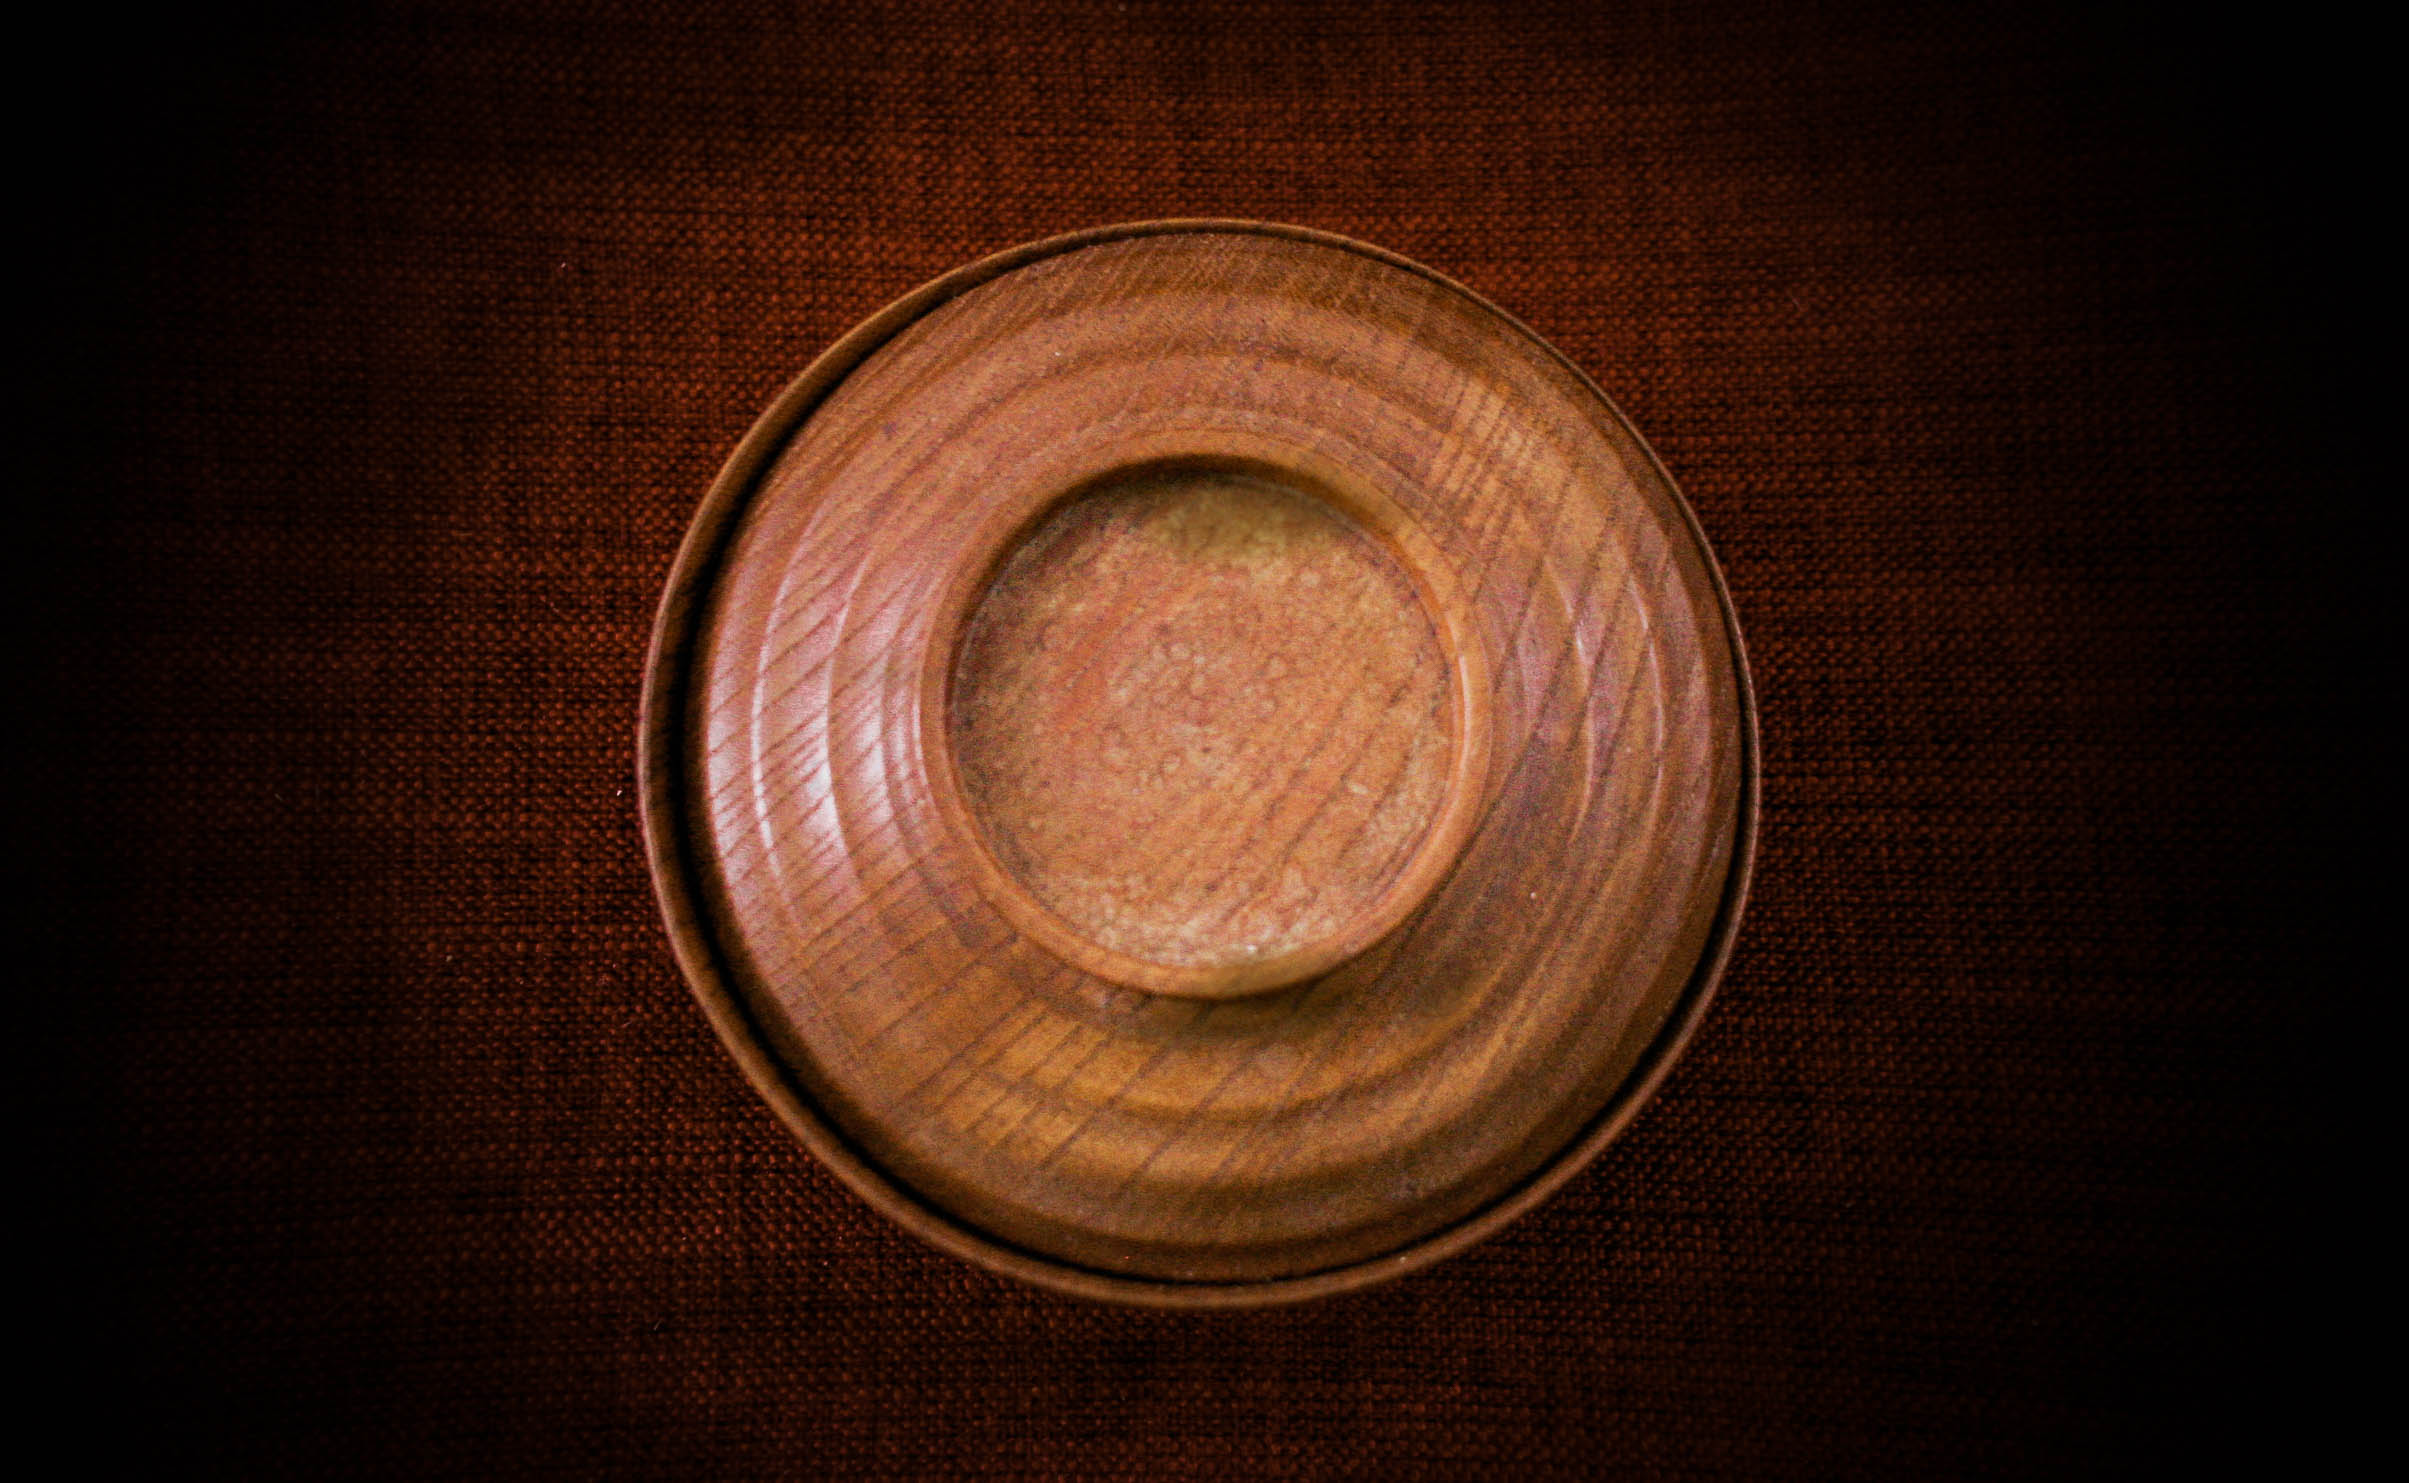
table, wood, vintage, antique, texture, dark, bowl, color, empty, still life, circle, close up, art, design, copper, artifact, macro photography, still life photography